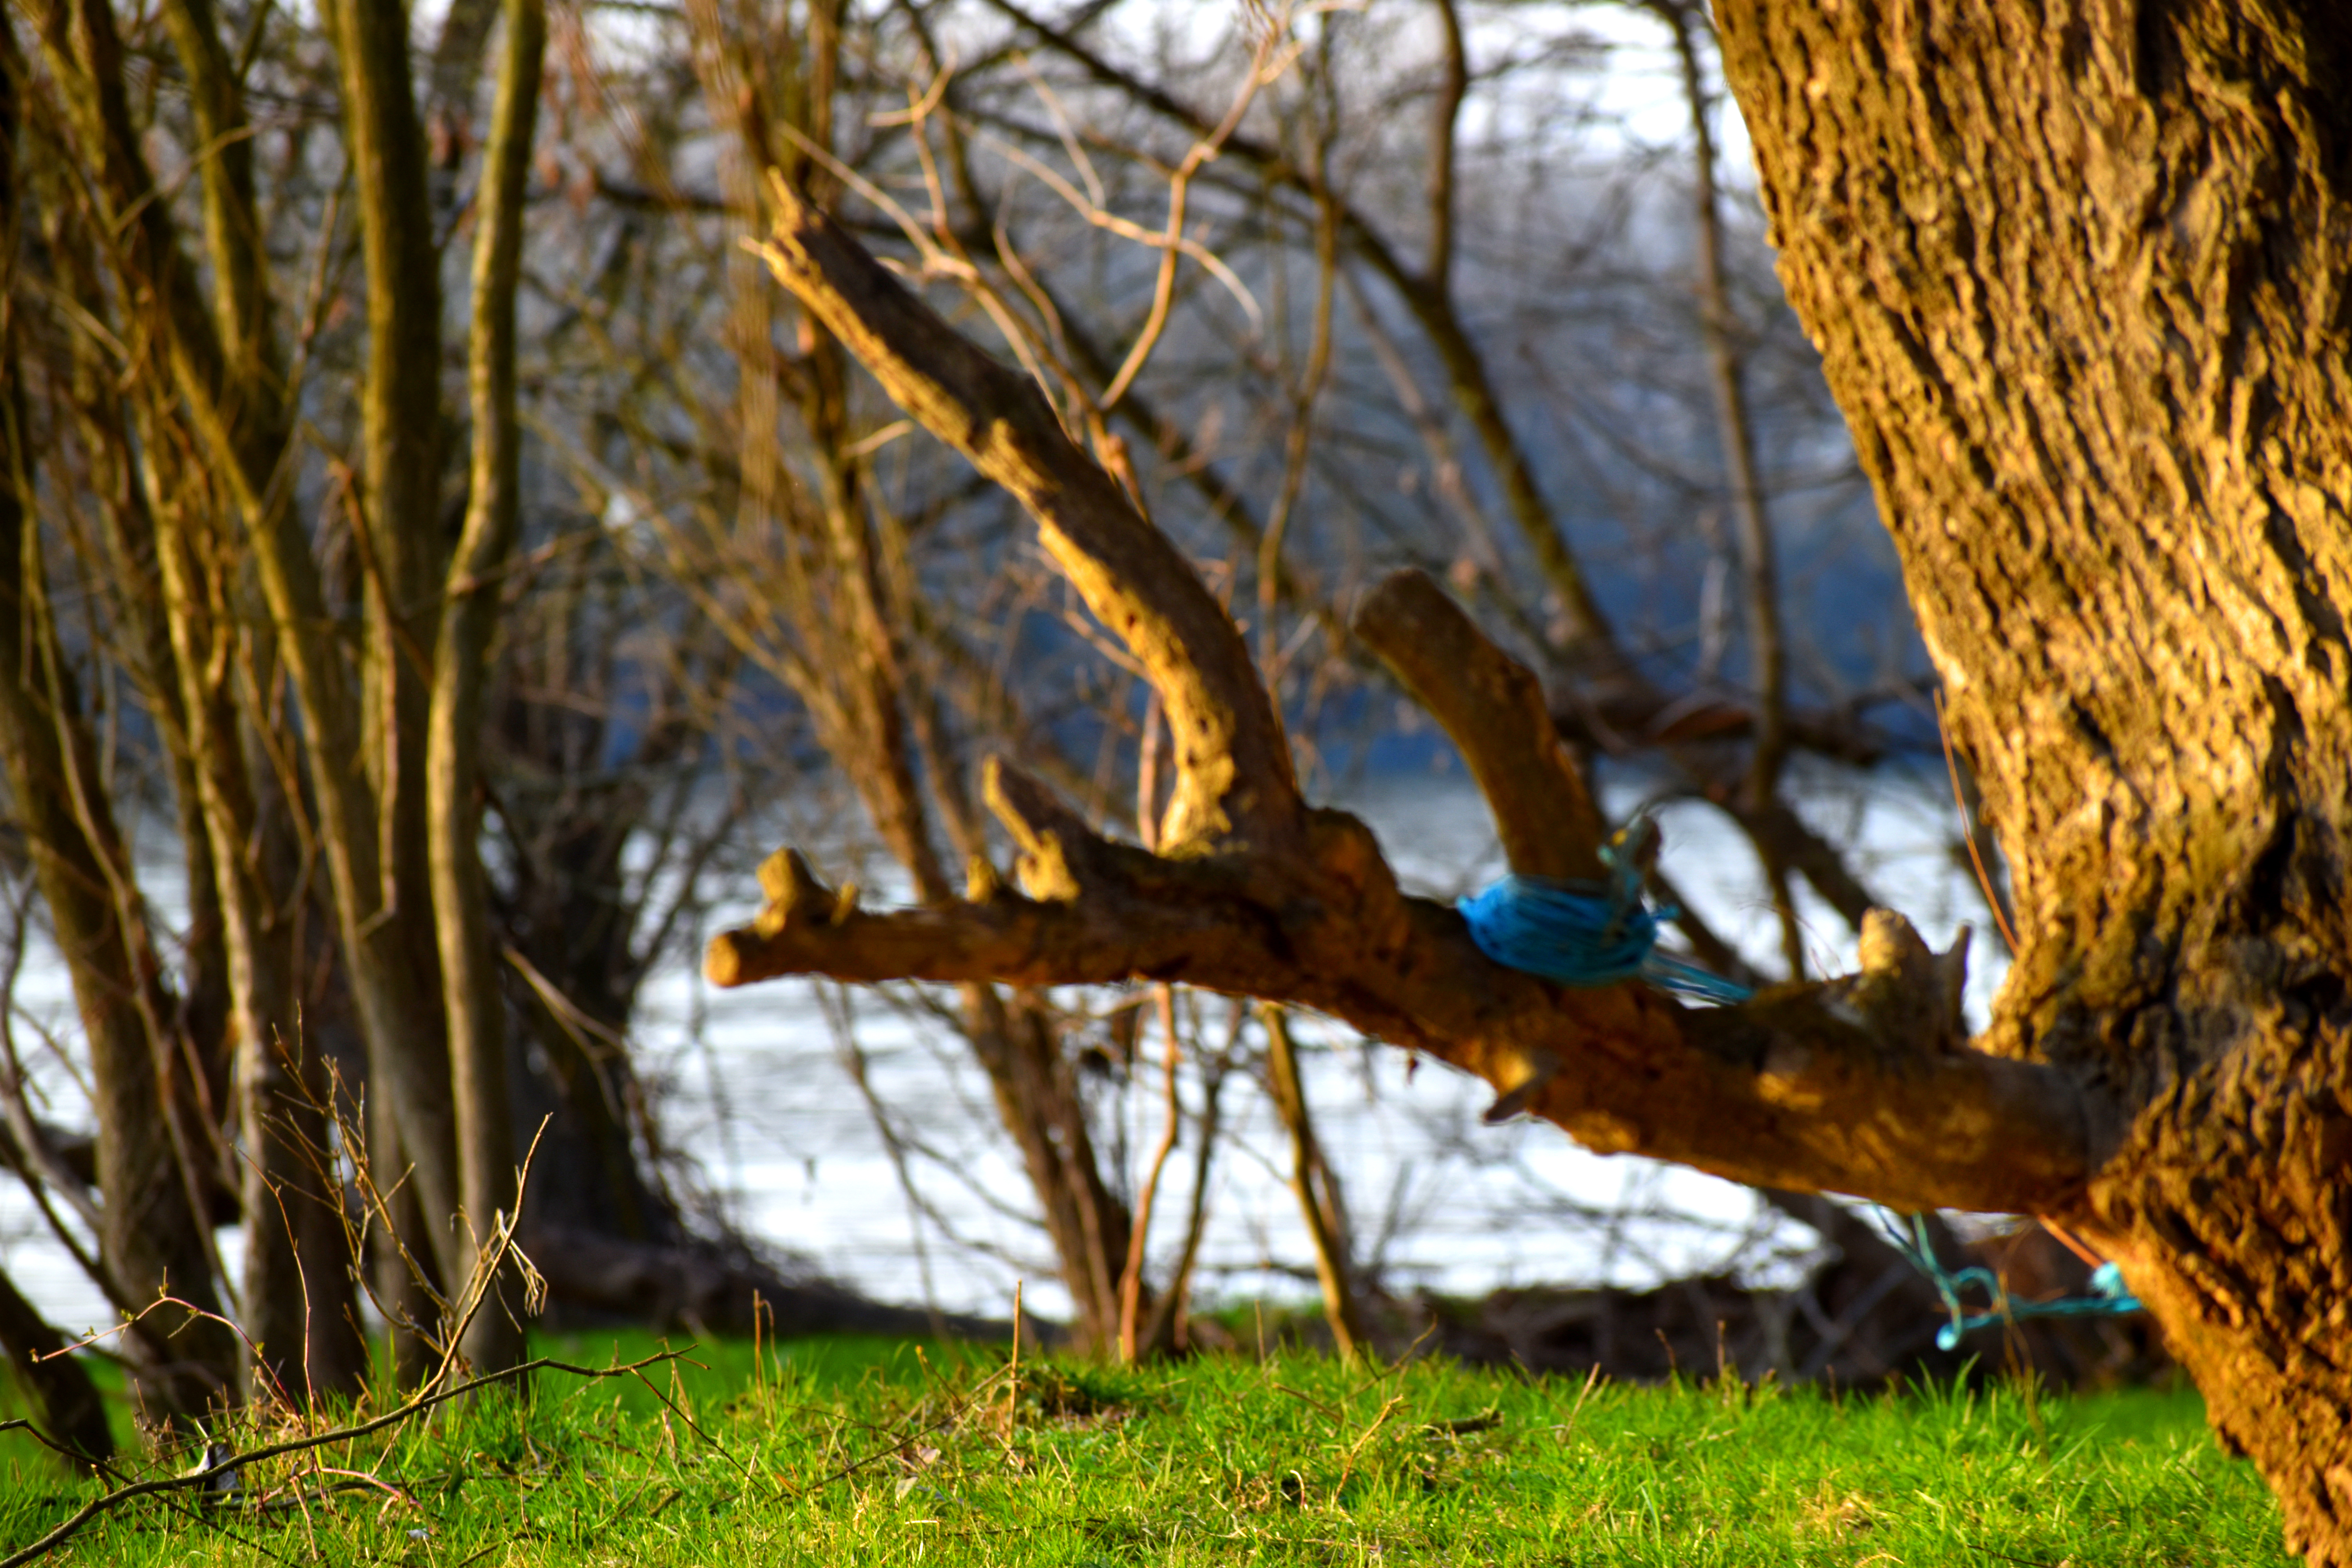
natural, tree, nature, branch, natural landscape, grass, water, sky, woody plant, trunk, leaf, plant, twig, wood, spring, sunlight, grass family, woodland, landscape, plant stem, wildlife, autumn, winter, deciduous, forest, reflection, meadow